Catholic Naqib

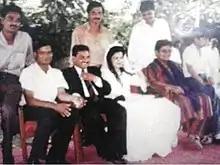
Naqib's marketing team during 1994 at the marriage of Rana Tabassum

A marketing team was hired that worked on a commission and partial salary system with a travel allowance. The head of the team was again Mr. Rana Tabassum. The circulation of Naqib increased to 5000–6000 copies. Mr. Akhtar Ramzan (who was also the photo editor) and Mr. Akhtar Bhatti were the leading sales officers.